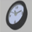
Label: clock